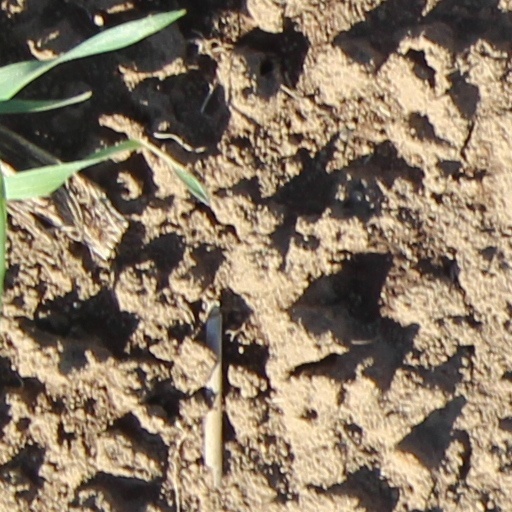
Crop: wheat